Aerolab LoCamp

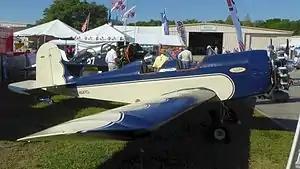

The Aerolab LoCamp is an Italian amateur-built aircraft, designed and originally produced by Aerolab SRL of Gallarate. The aircraft is supplied as a kit for amateur construction, although the company plans to also certify the aircraft to JAR-VLA as well as produce a light-sport aircraft category version.